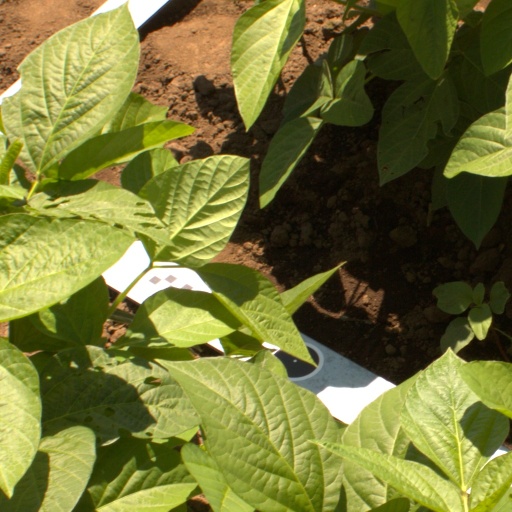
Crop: soybean